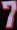
Number: 7